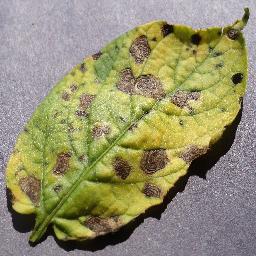
Label: Potato___Early_blight